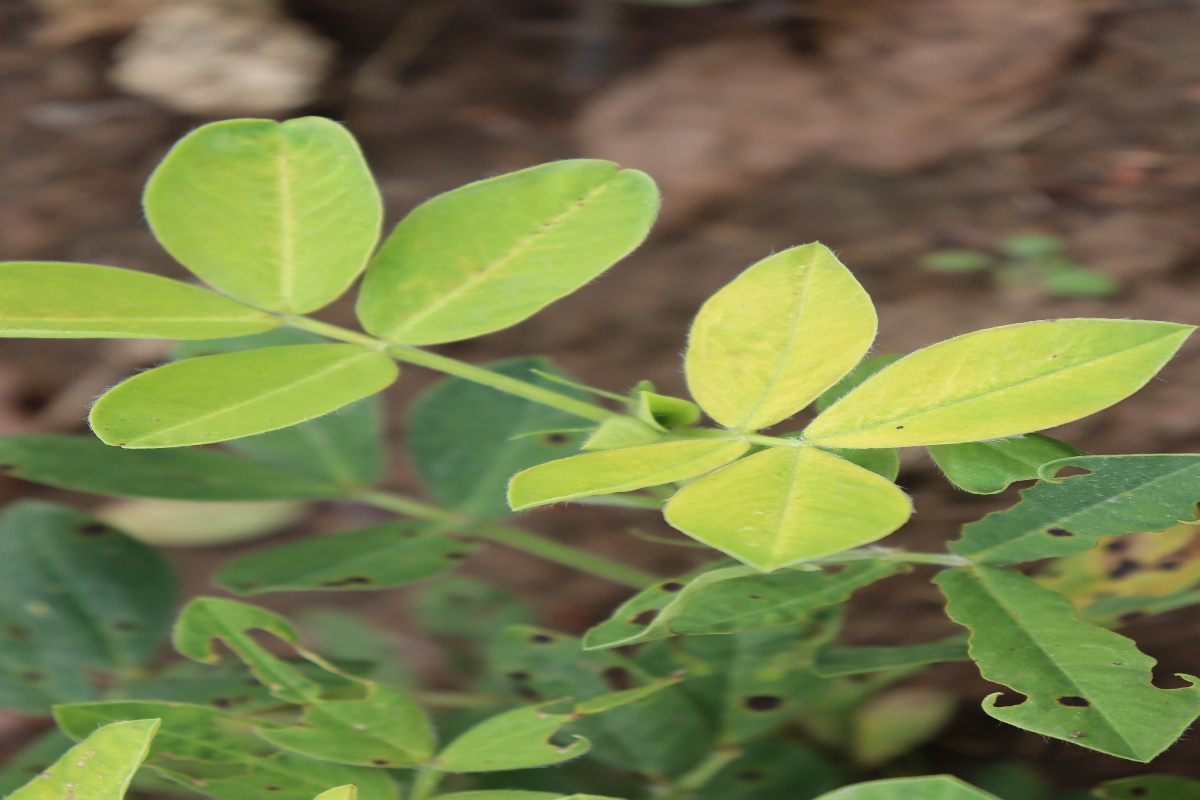
Label: nutrition deficiency